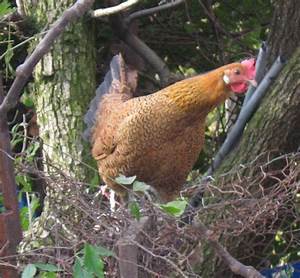
Label: chicken